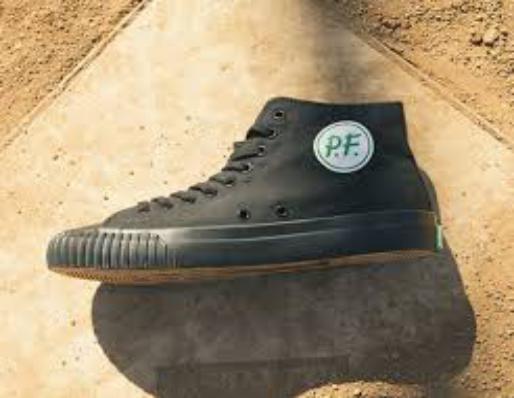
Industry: Clothes